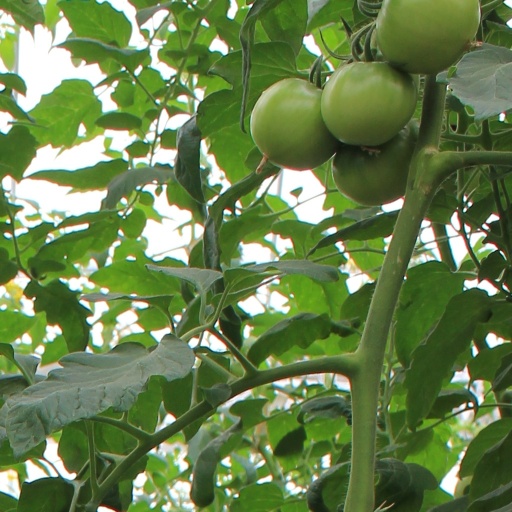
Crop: tomato